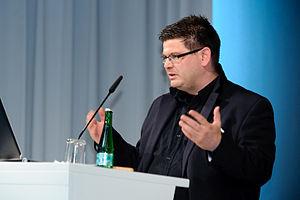
Andrej Holm est un sociologue allemand qui enseigne à l'université Humboldt de Berlin. Il est spécialiste de la gentrification en Allemagne.